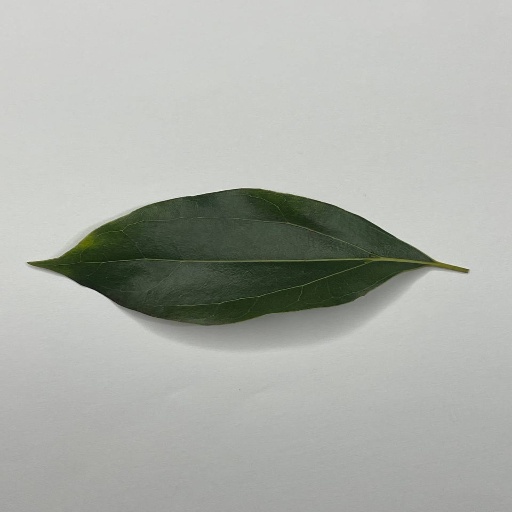
Species: Camphor
Leaf condition: Healthy Leaf